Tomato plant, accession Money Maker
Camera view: horizontal (90 deg, fisheye); turntable rotation: 60 degrees
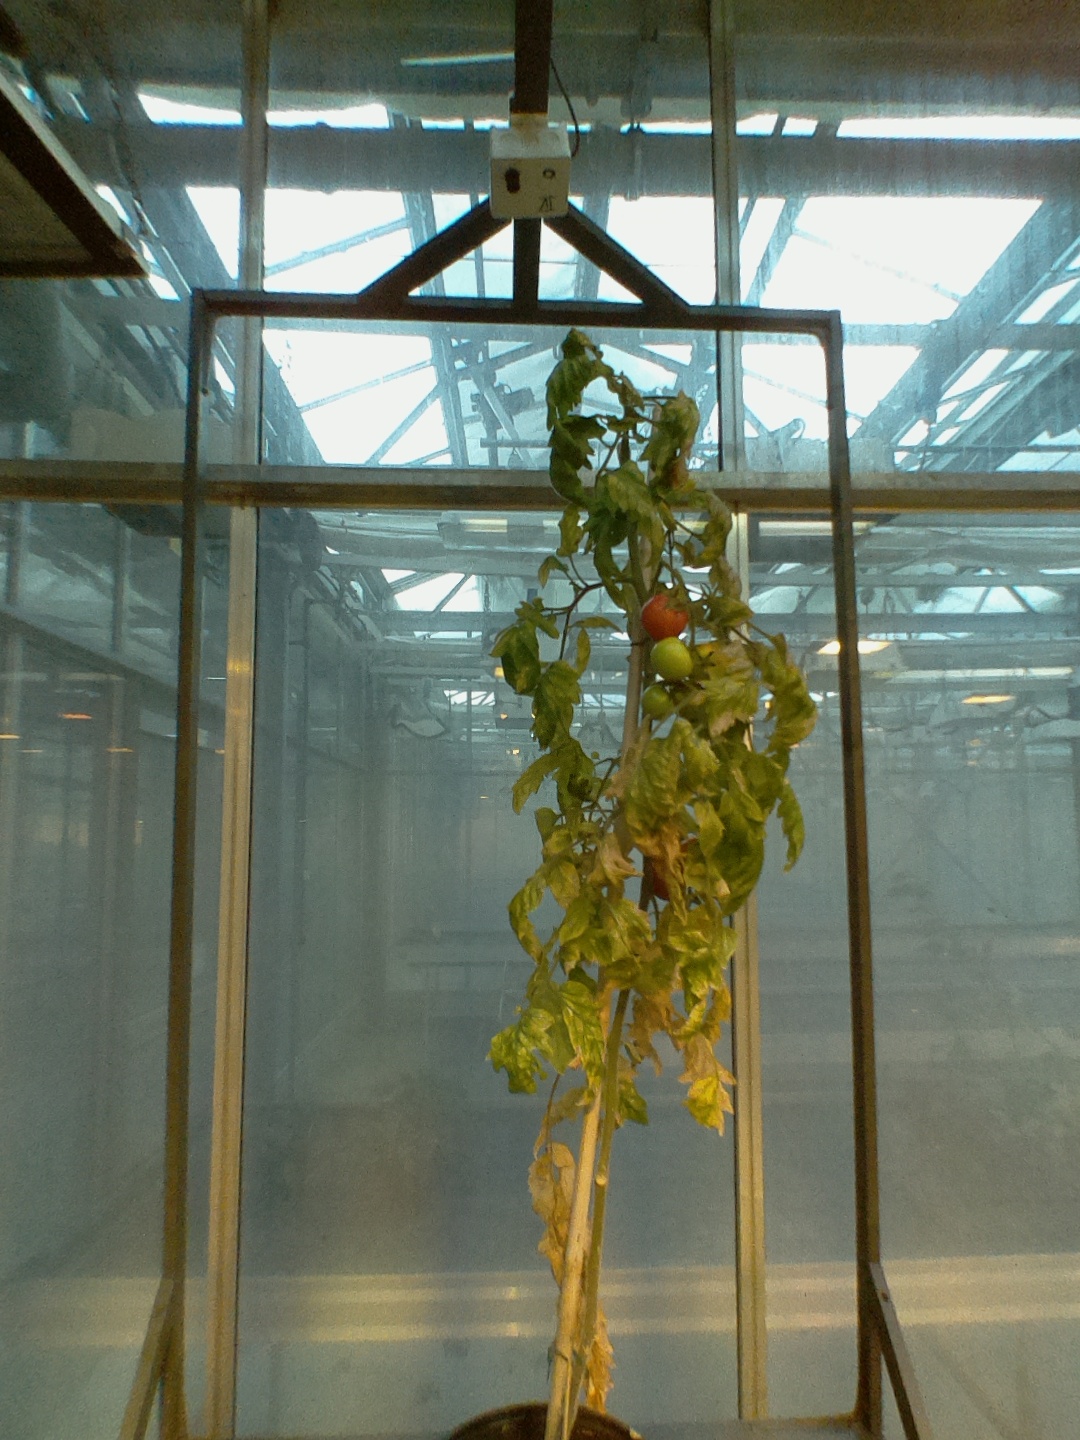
BBCH growth stage 84: 40%-50% of fruits show typical fully ripe color